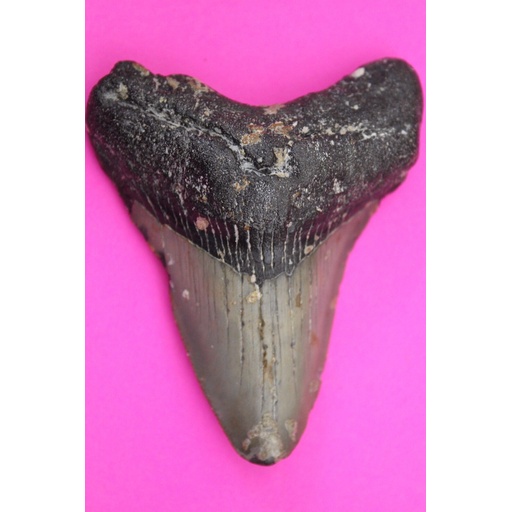
Authentic Megadolon Shark Tooth 2.98 Inch 61 Grams Fossil Dinosaur Girl COA M45
Brand: Dino Girl
More from this Seller You will receive the exact same item in the pictures Return Policy I offer a 30 day no questions asked return policy with free return shipping. Satisfaction Guaranteed or your money back About the Seller With over 25 years of collecting and more than 235,000 SOLD listings on eBay, I specialize in rare coins and authentic ancient artifacts. United Sates Shipping All orders are shipped out the next business day following payment. All items are shipped via USPS with tracking. International Shipping I use Ebay's International shipping program EXCLUSIVELY for all shipments outside the United States. Authenticity Guarantee All items I sell are guaranteed to be authentic or your money back. This artifact complies with all state, federal, and international laws, treaties, and regulations concerning the purchase, sell of, import and export of, and ownership of cultural items. This item has been legally imported into the United states and is legal to sell in the United States. This is NOT considered a historical grave item as per conversation with Ebay's listing policy team at 7:30 PM on June 8th, 2024
Category: Arts & Entertainment > Hobbies & Creative Arts > Collectibles > Rocks & Fossils > Fossils